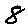
Label: 8